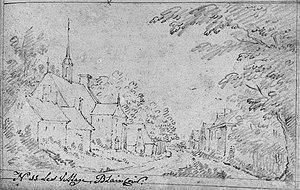
Blincourt est une commune française située dans le département de l'Oise en région Hauts-de-France. Ses habitants sont appelés les Blincourtois et les Blincourtoises.